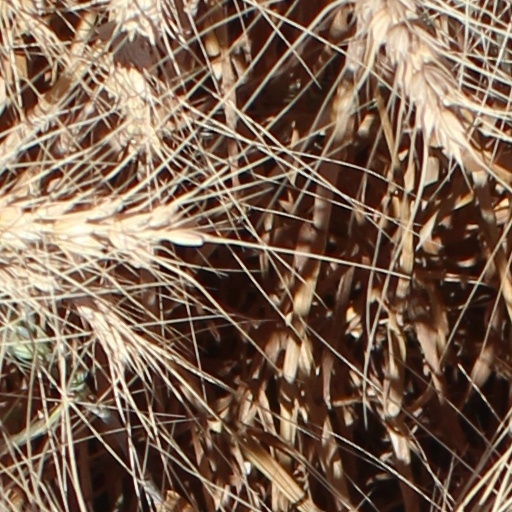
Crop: wheat